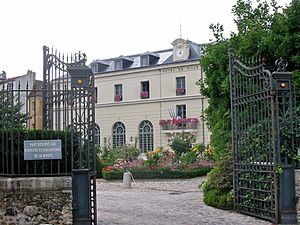
Saint-Germain-en-Laye
Rådhuset i Saint-Germain-en-Laye
Rådhuset i Saint-Germain-en-Laye
Saint-Germain-en-Laye er navnet på en by og en kommune i Frankrig. Den ligger omtrent tyve kilometer vest for Paris, i Yvelines departementet, Île-de-France regionen.